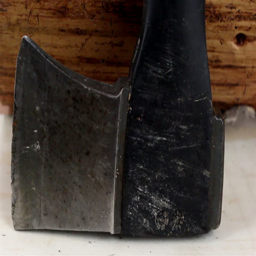
upside view of a sharp axe laying on the wood with its handle on the top